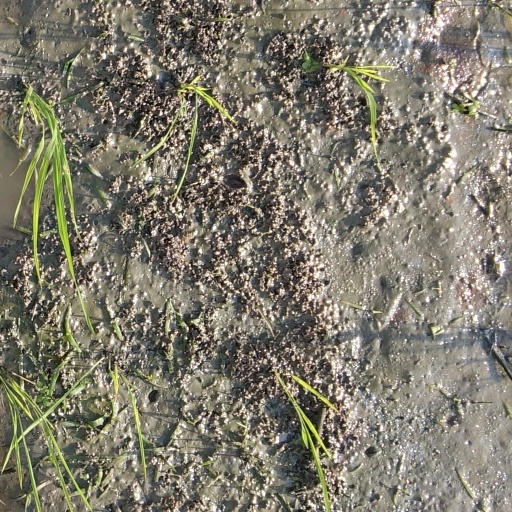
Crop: rice